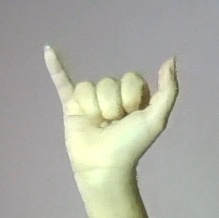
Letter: ya